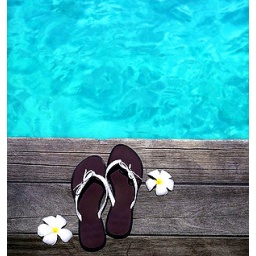
women sandals on a wooden floor with flowers near the water